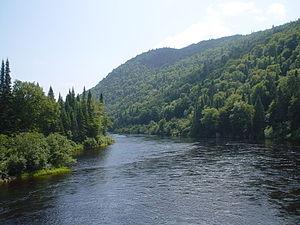
Le projet Champigny était un projet de développement hydroélectrique proposé par Hydro-Québec sur la rivière Jacques-Cartier, au nord de la ville de Québec en 1972. Le projet a été abandonné trois ans plus tard en raison d'un vaste mouvement d'opposition dans l'opinion publique, dans ce qui a été appelé la « bataille de la Jacques-Cartier ».